Islam in Djibouti

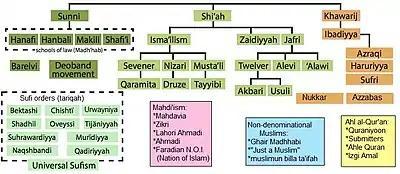
Many diverse forms of Islam are practised in Djibouti.

Djibouti's population is predominantly Sunni Muslim. Islam is observed by 94% of the nation's population, while the remaining 6% of residents are spread between Roman Catholics, Protestants, Ethiopian Orthodox, Greek Orthodox, Jehovah's Witnesses, Hindus, Jews, Bahá’ís, and atheists. The non-Muslim population consists generally of foreign-born citizens and mostly live in Djibouti City.